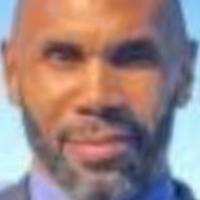
Age group: age 56-65